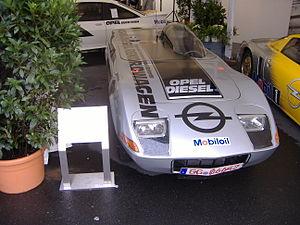
Sylvia Österberg, née le 3 juin 1934 et morte le 13 février 2012, est une pilote de rallye suédoise.